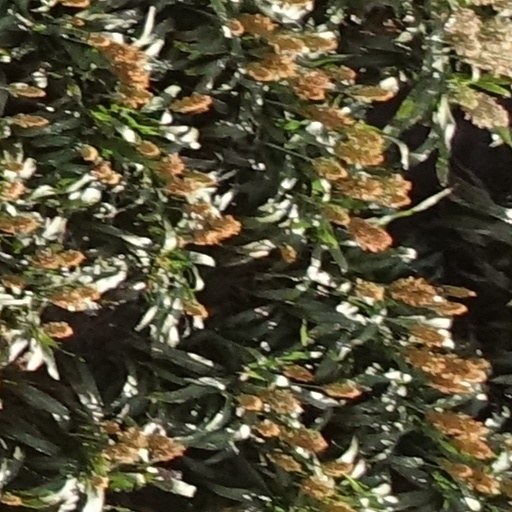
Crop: sorghum